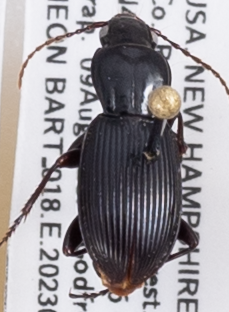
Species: Pterostichus tristis
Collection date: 2023-08-09
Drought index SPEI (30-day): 1.642
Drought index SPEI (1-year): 1.69
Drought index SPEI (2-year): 0.484